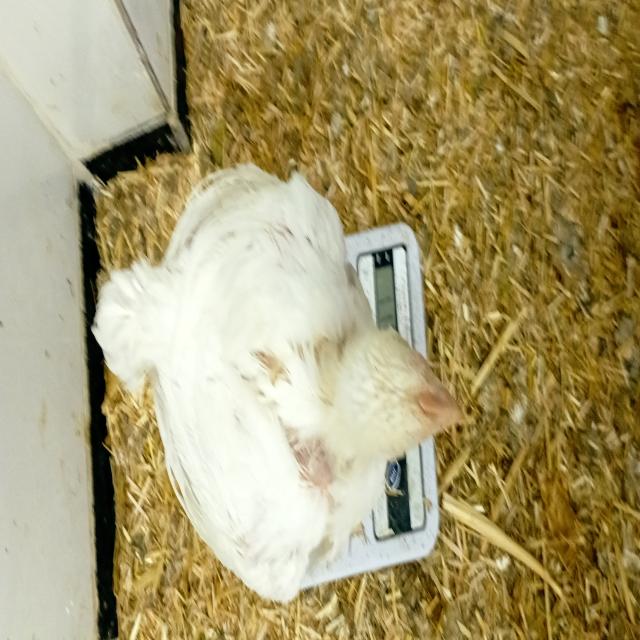
Weight: 1243 g